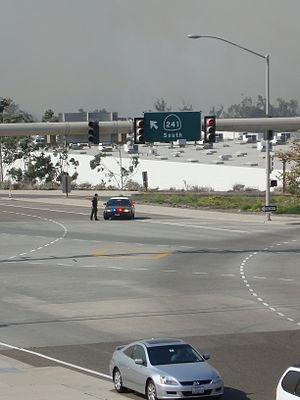
Les incendies de Californie d'octobre 2007 sont une série de feux de forêts qui se sont déclenchés le 20 octobre en Californie du Sud. Au moins 1 500 bâtiments ont été détruits par les flammes, et plus de 2 000 km² de terre ont brûlé du Comté de Santa Barbara jusqu'à la frontière mexicaine. Le 24 octobre, 18 feux actifs brûlaient dans la région. 14 décès ont été directement causés par l'incendie, 85 personnes ont été blessées, dont au moins 61 pompiers. Le 6 novembre 2007, les autorités déclarèrent que tous les feux étaient sous contrôle.